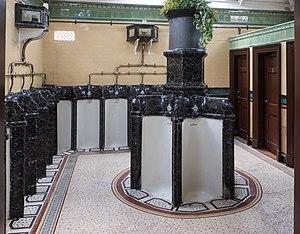
Des toilettes publiques sont des toilettes mises à disposition de passants ou de visiteurs d'un site accueillant du public. Elles se distinguent en ce sens des sanitaires utilisés à domicile.